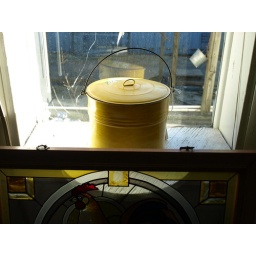
yellow pan in window